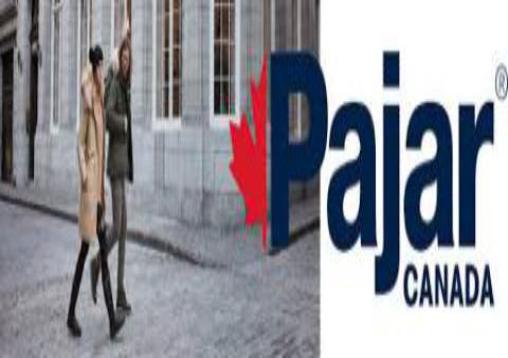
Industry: Clothes